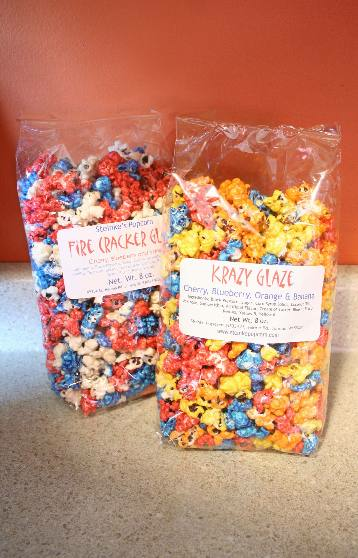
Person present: No